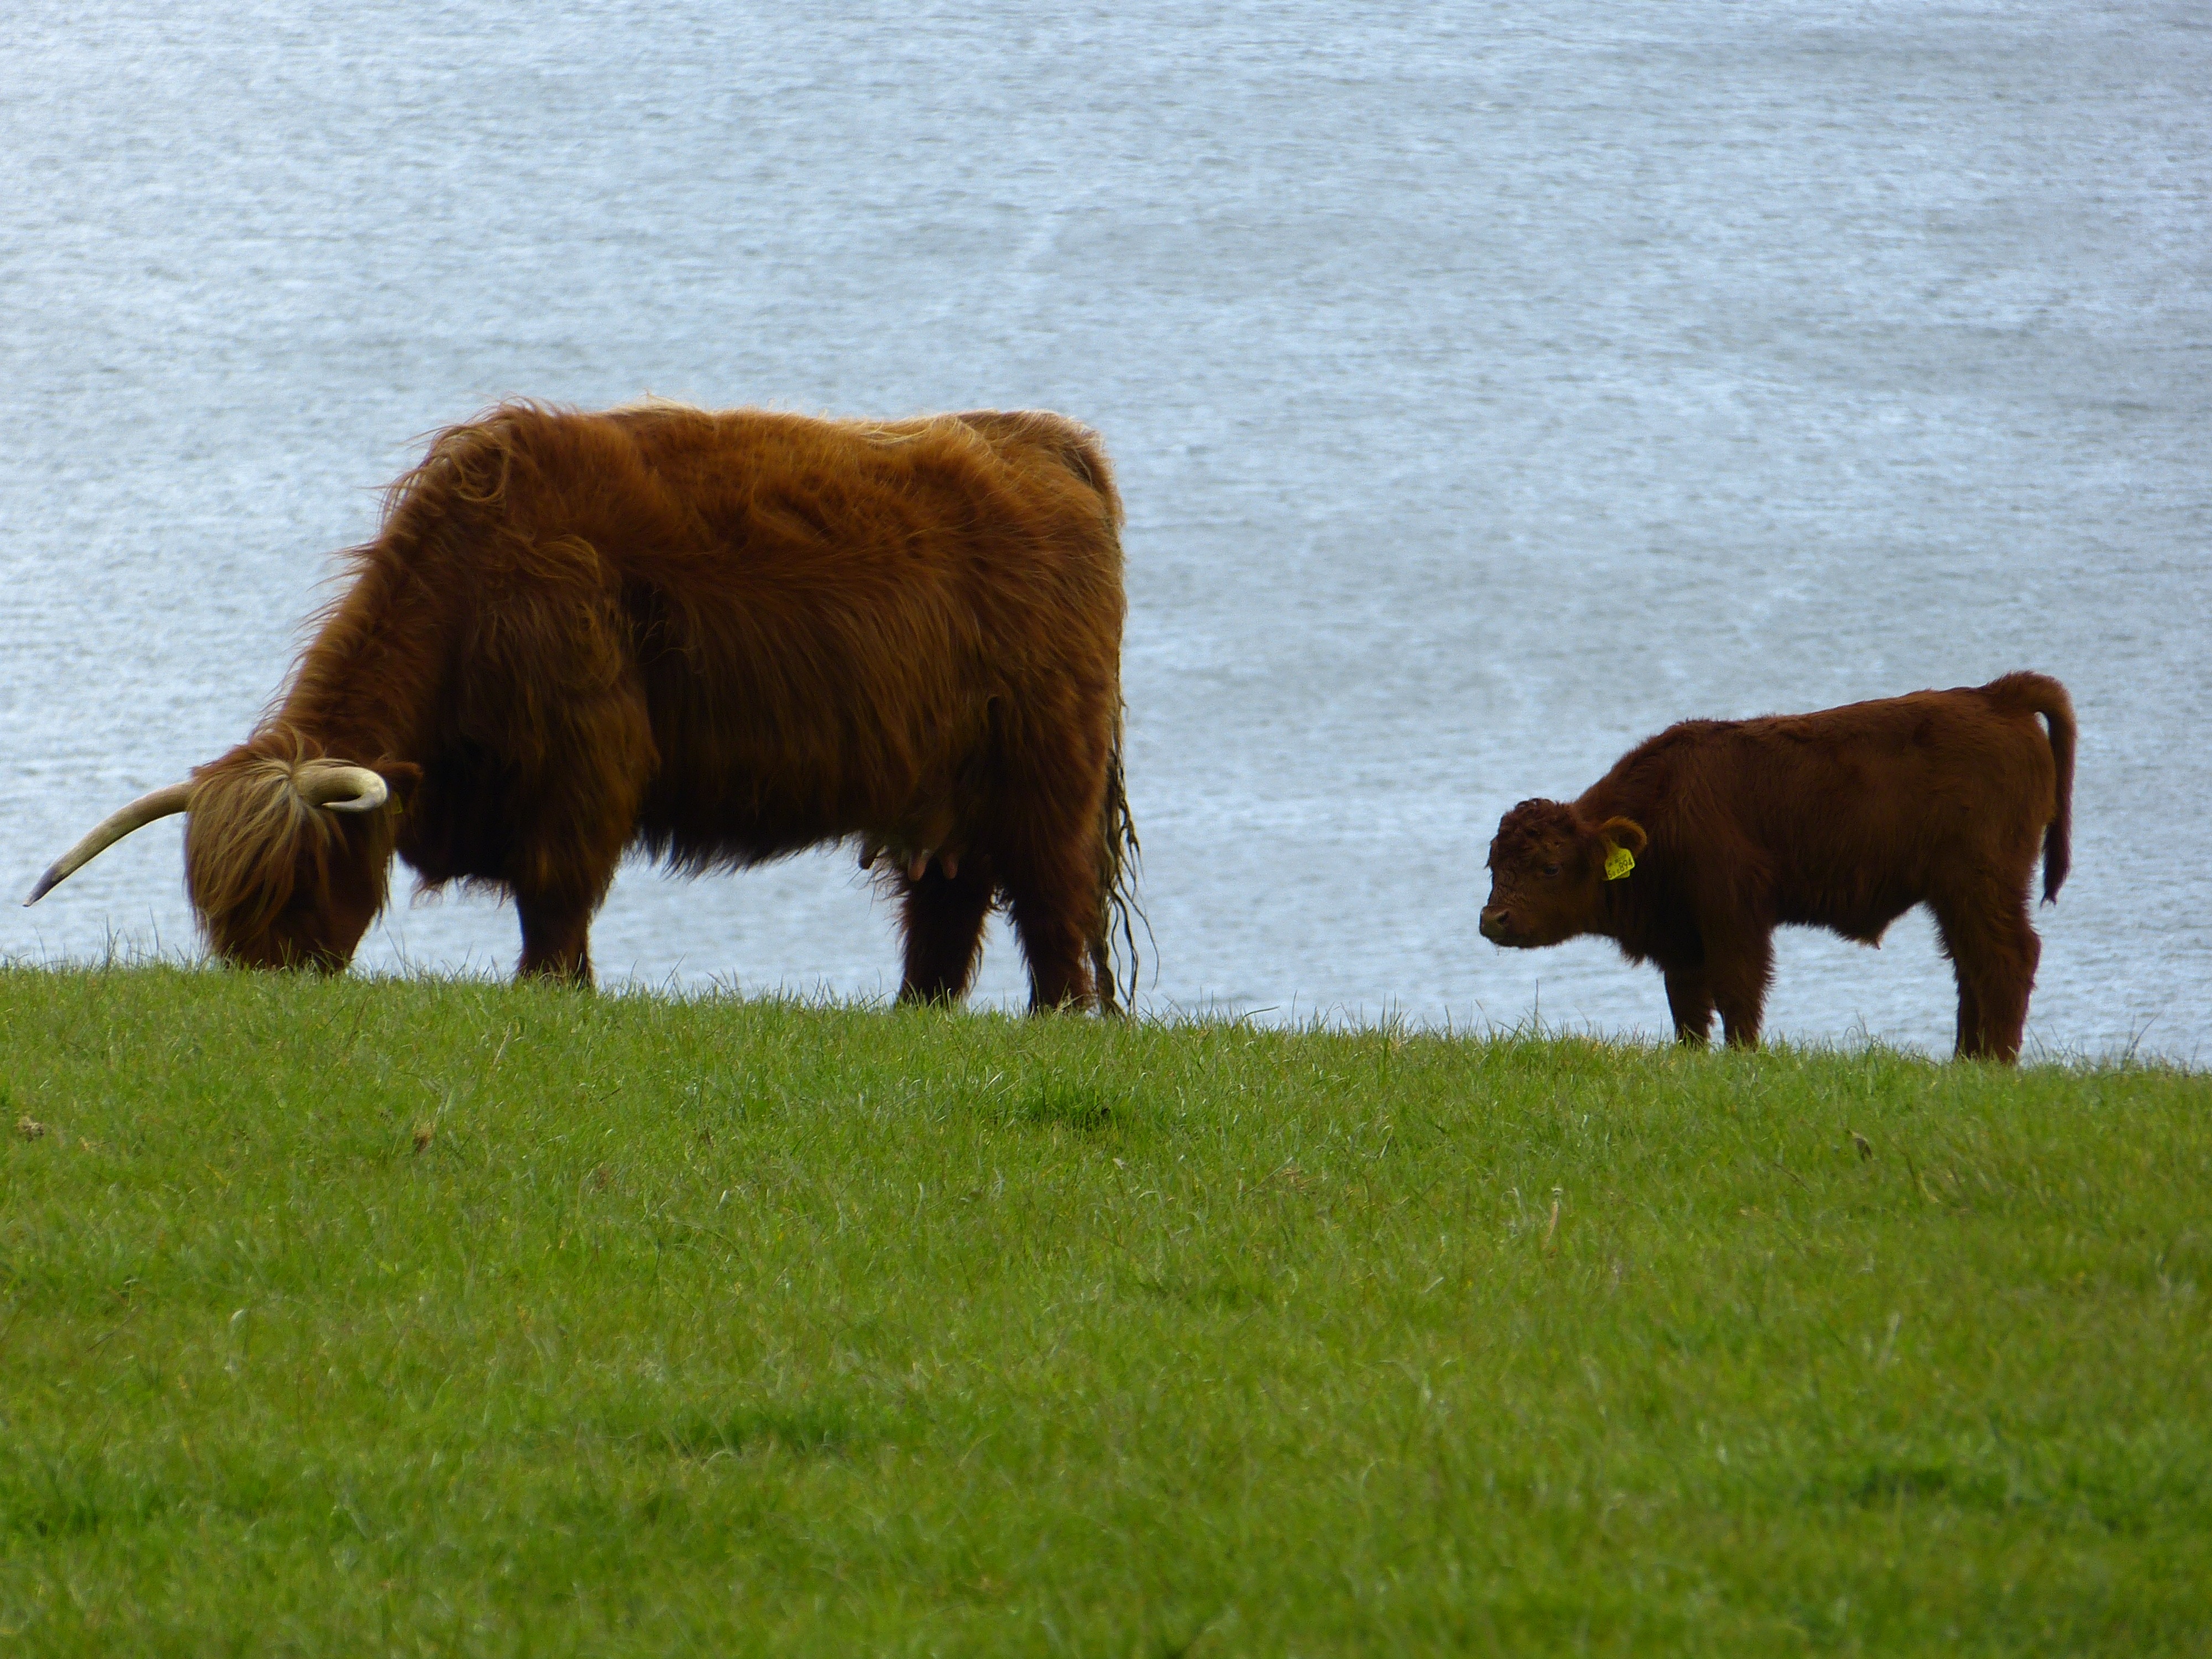
grass, meadow, animal, wildlife, cow, herd, pasture, grazing, mammal, beef, fauna, highland cattle, calf, bull, grassland, vertebrate, bison, yak, horns, rural area, scottish highland cow, cattle like mammal, muskox